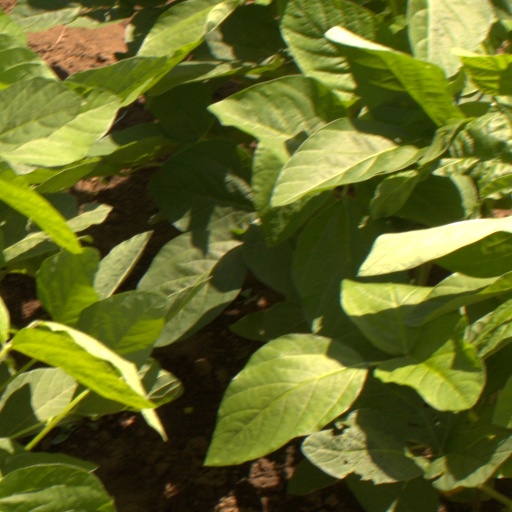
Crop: soybean